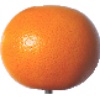
Label: pink_grapefruit